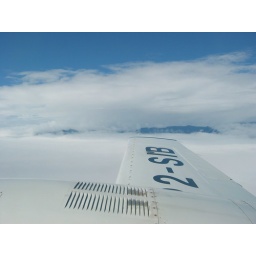
P2-SIB, SIL Aviation Cessna 402 wing over the clouds and mountains